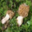
Label: mushroom